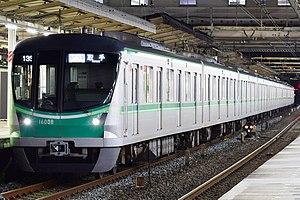
La ligne Chiyoda est une ligne de métro à Tokyo au Japon gérée par la compagnie Tokyo Metro. Elle relie la station de Yoyogi-Uehara à la station de Kita-Ayase. Longue de 24 km, elle traverse Tokyo du sud-ouest au nord-est en passant par les arrondissements de Adachi, Arakawa, Bunkyō, Chiyoda, Minato et Shibuya. Elle est également connue comme ligne 9. Sur les cartes, la ligne est de couleur vert foncé et identifiée par la lettre C. Son symbole est ainsi.
La ligne Jōban est une ligne ferroviaire de la compagnie JR East au Japon. La ligne commence officiellement de la gare de Nippori dans l'arrondissement de Taitō à Tokyo et suit la côte du Pacifique dans les préfectures de Chiba, Ibaraki et Fukushima avant de terminer à Iwanuma dans la préfecture de Miyagi.